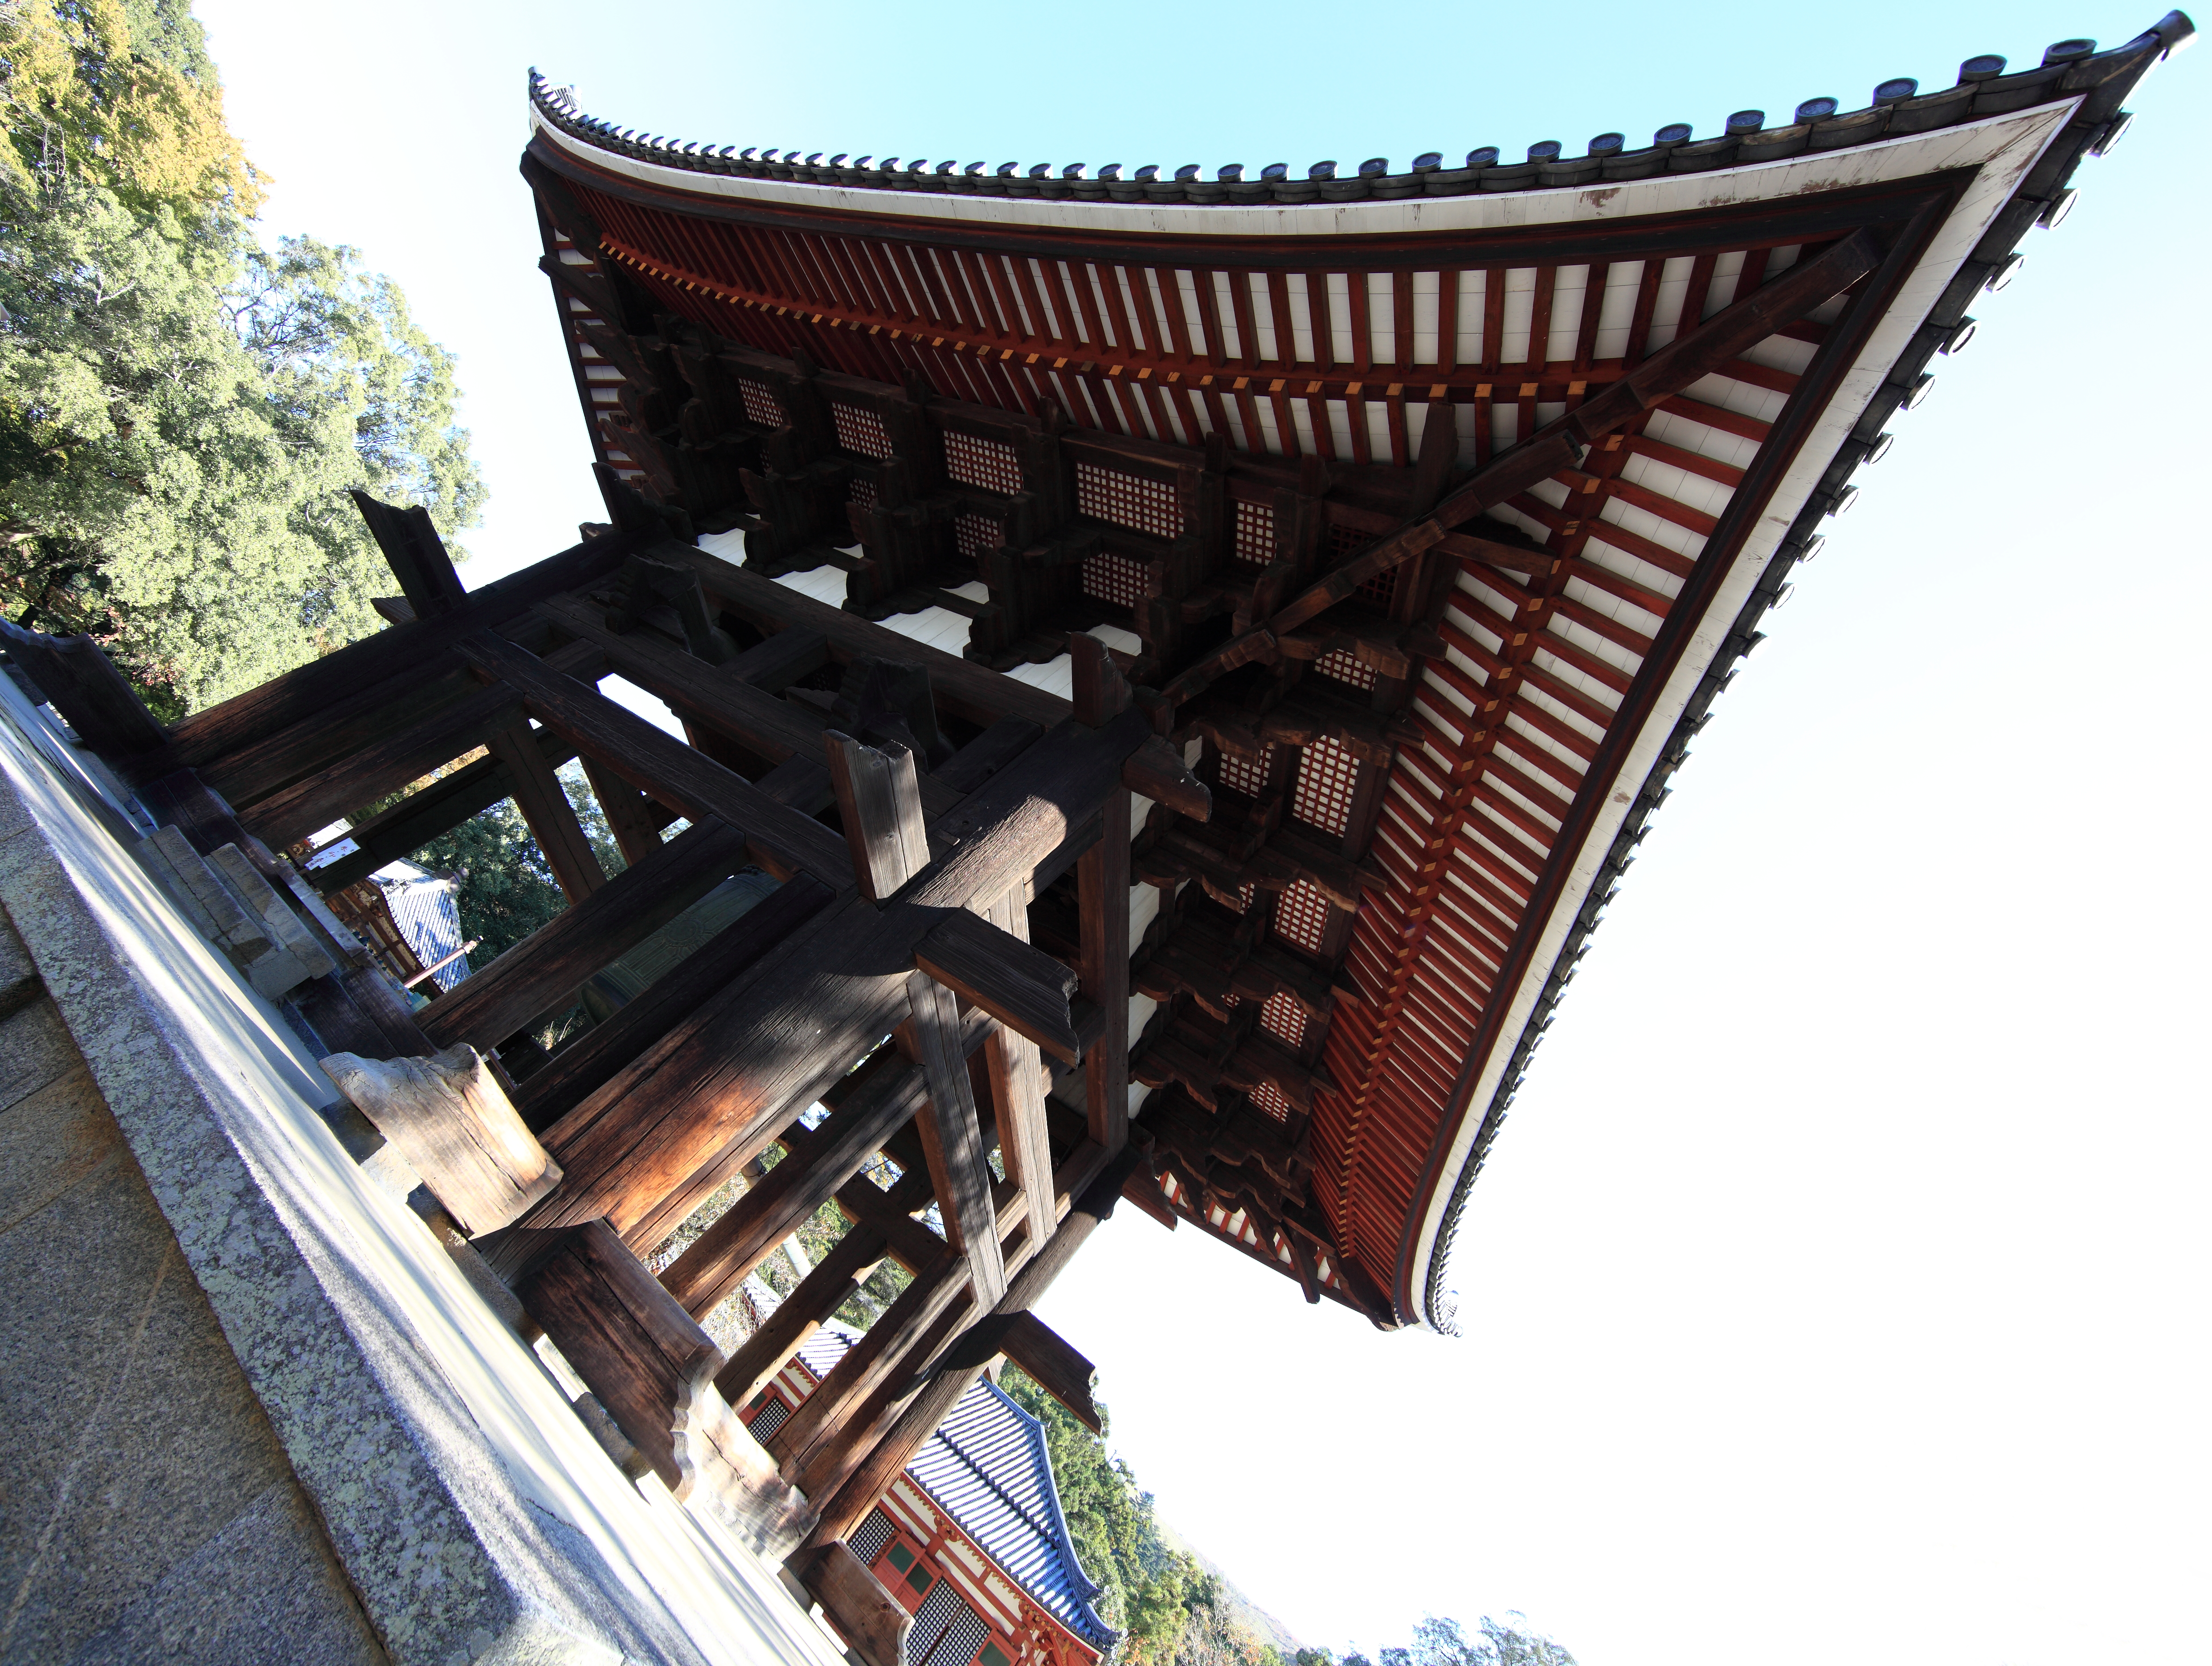
architecture, high, tower, temple, nara, 5d, hires, todaiji, markii, hi, res, resolution, tohdaiji, templebell